Henry Hauenstein

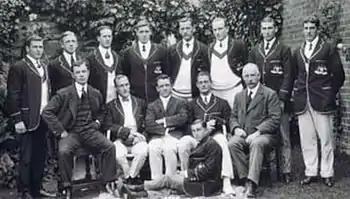
Hauenstein (backrow 4th from right) with the 1912 Aust Olympic VIII, incl reserves & selectors

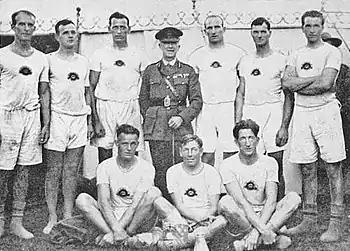
Hauenstein standing left of officer with the AIF #1 VIII at 1919 Henley Peace Regatta

In 1915, he enlisted with the AIF 2nd Bttn in their 12th reinforcement. His unit embarked on HMAT A7 "Medic" in January 1916. After arriving in Alexandria in March 1916, Hauenstein transferred to the 1st Pioneer Battalion where his carpentry skills learned in boatbuilding were useful. The Pioneer Battn. fought as infantry but their primary job was construction. He saw service on the Western Front at Pozieres. He was awarded the Military Medal for bravery at Mouquet Farm.